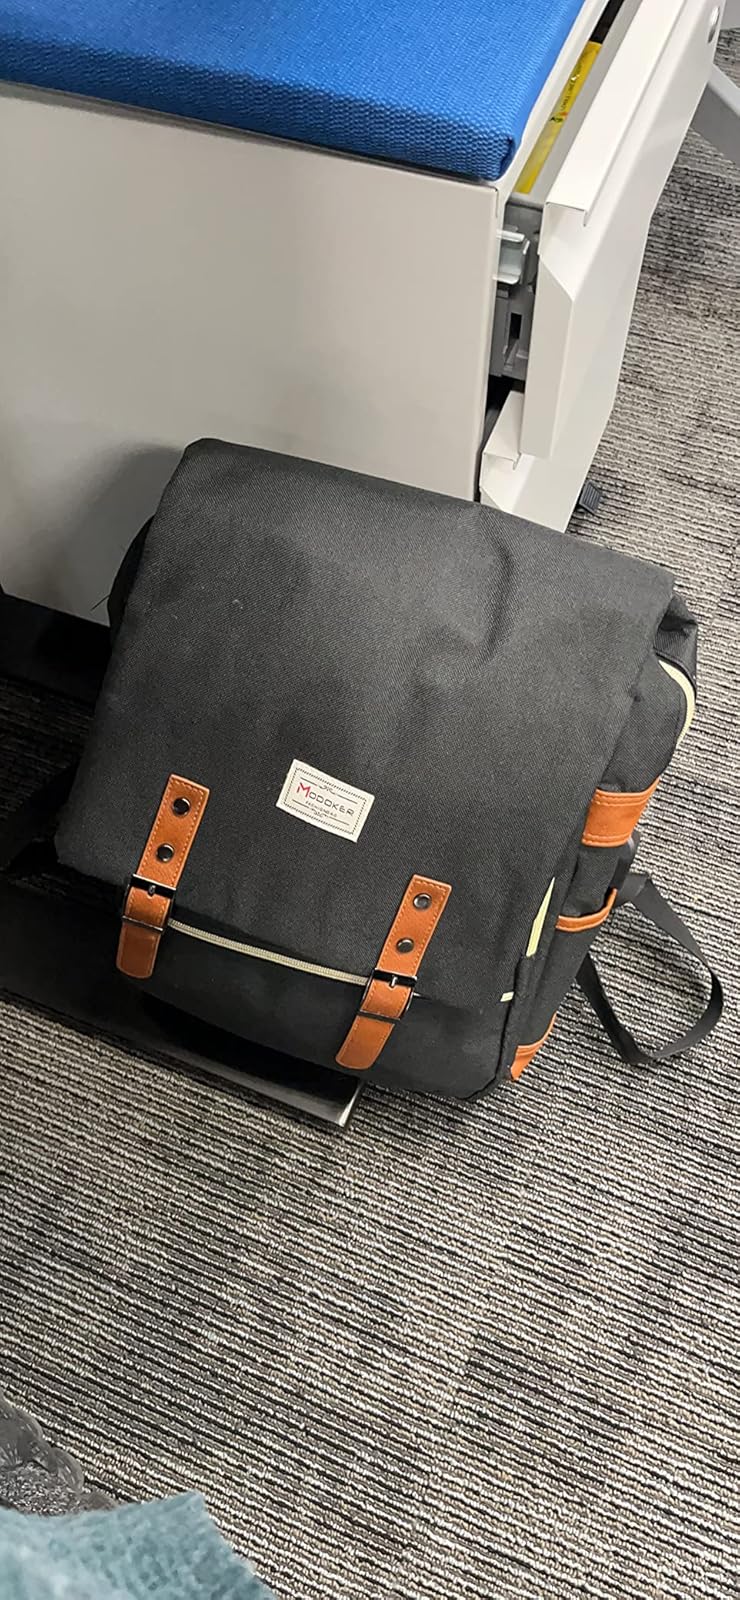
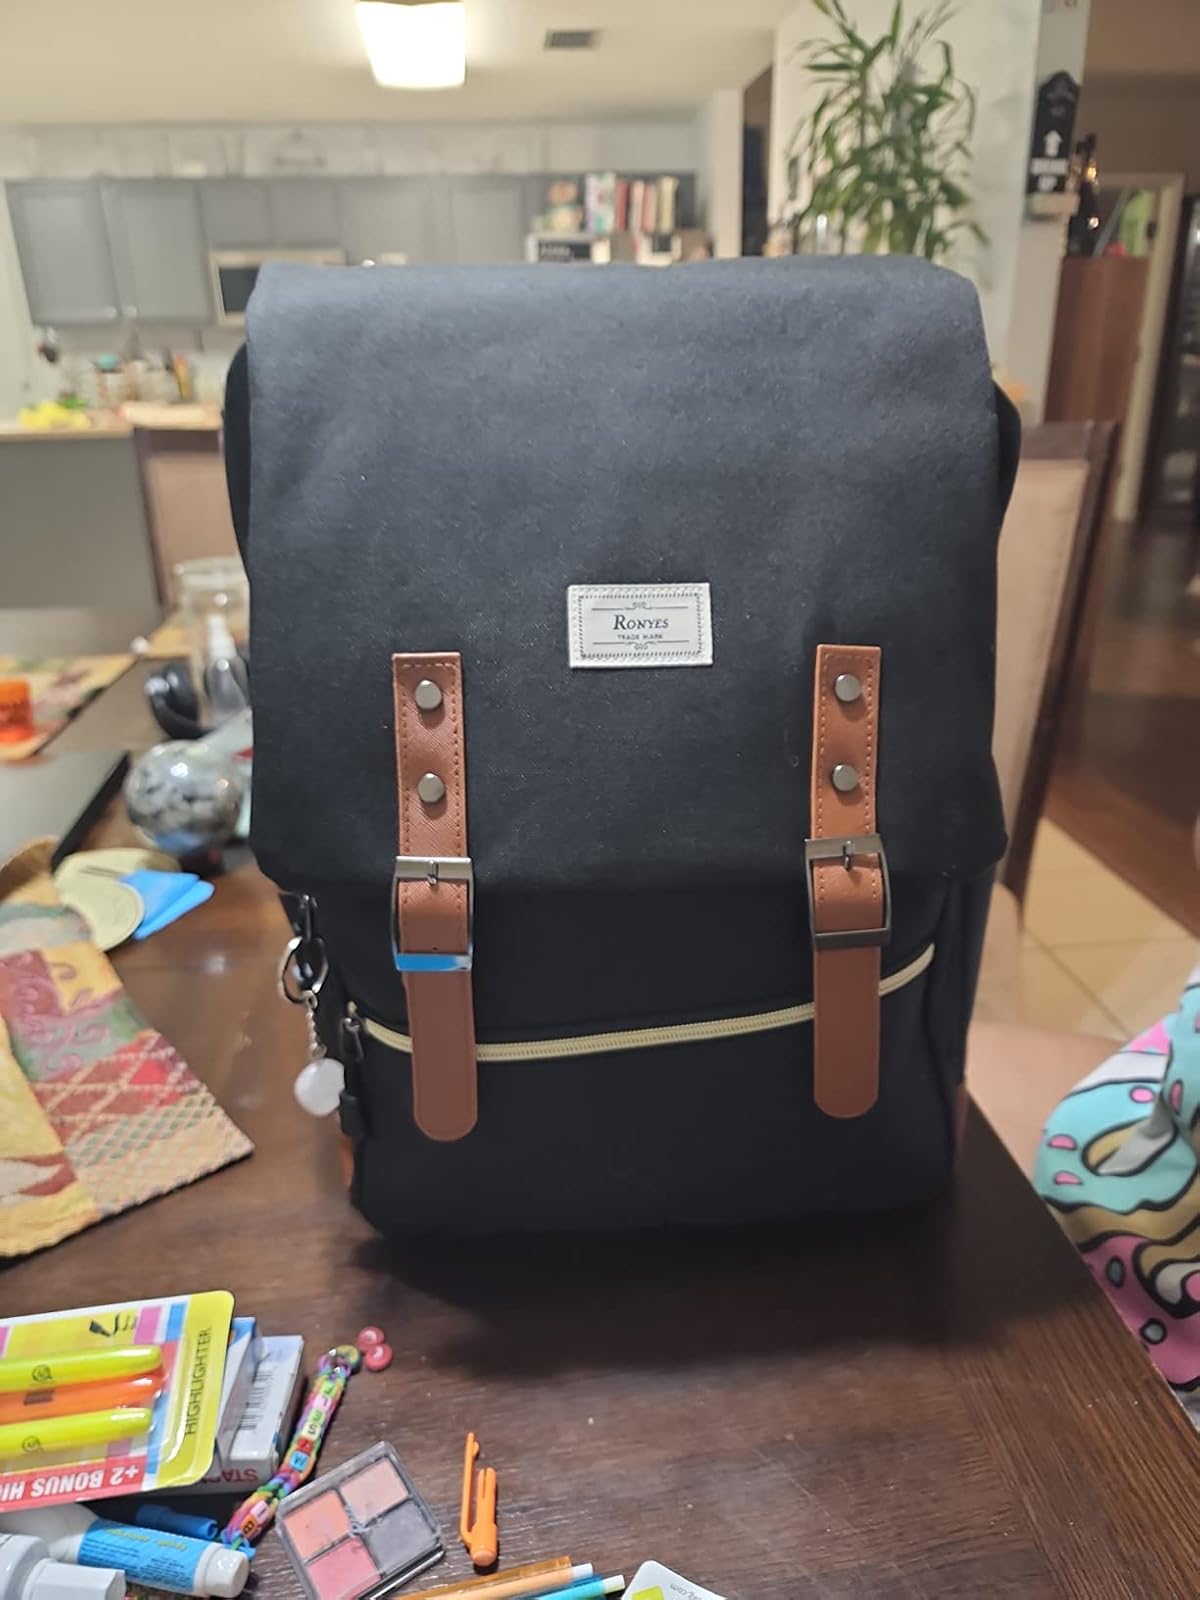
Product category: bag
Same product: yes